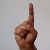
The image shows a hand gesture representing the letter 'D' in Indian Sign Language.